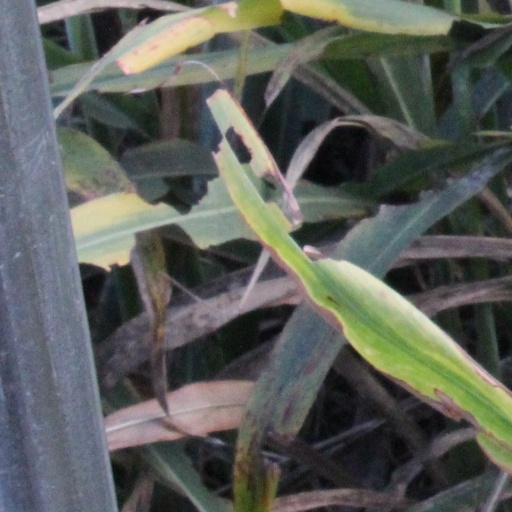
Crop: sorghum